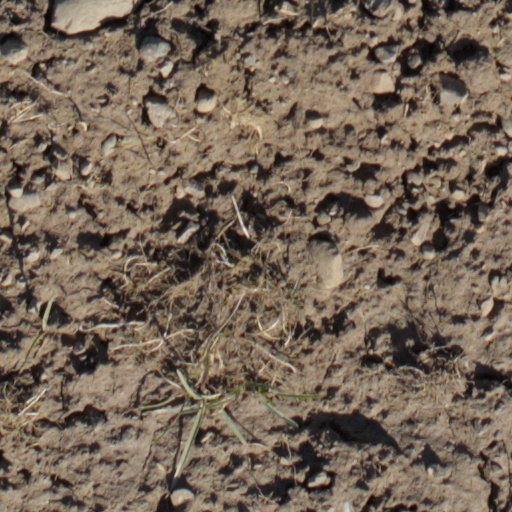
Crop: wheat